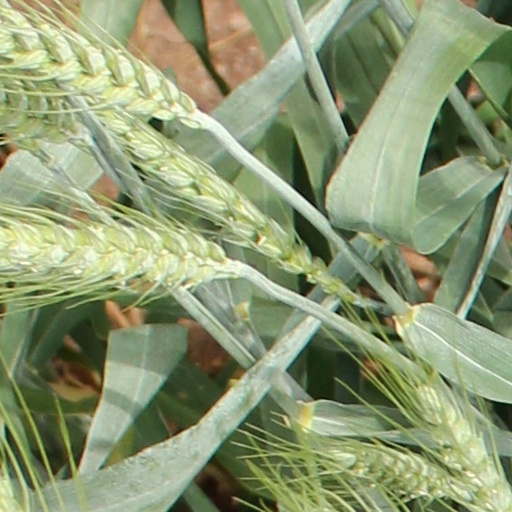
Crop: wheat